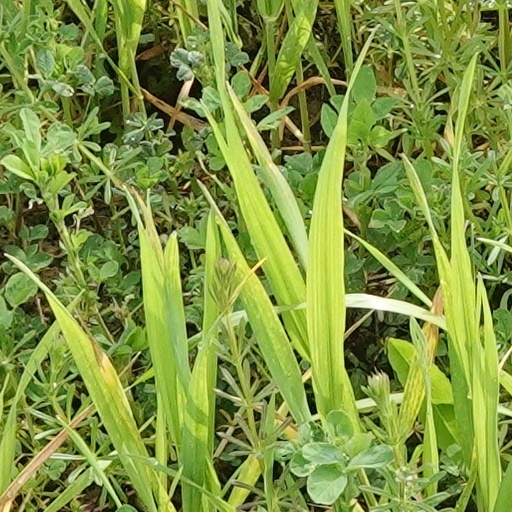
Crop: wheat